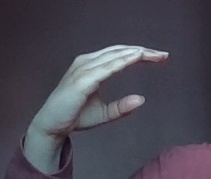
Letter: jeem